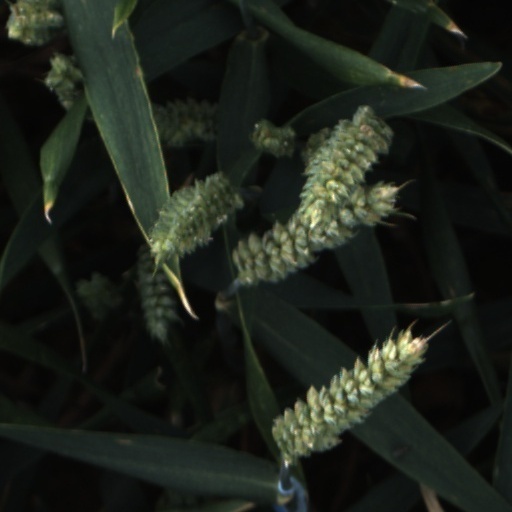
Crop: wheat